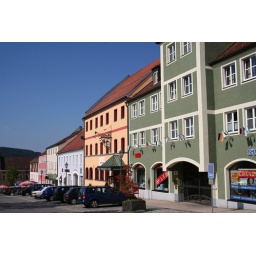
Beautiful Sunday morning in Waldmunchen. The sandy orange building is the excellent establishment in which we stayed.